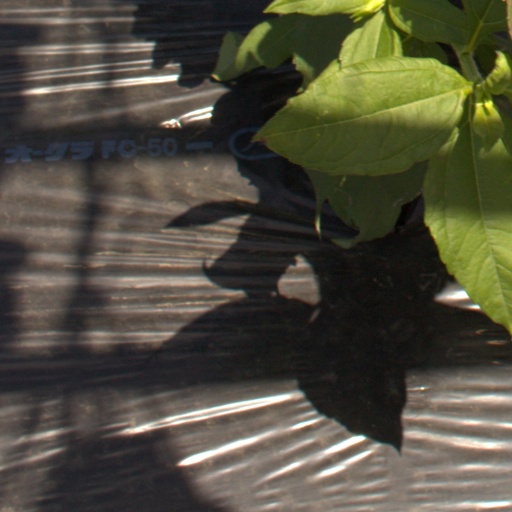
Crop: Jerusalem artichoke